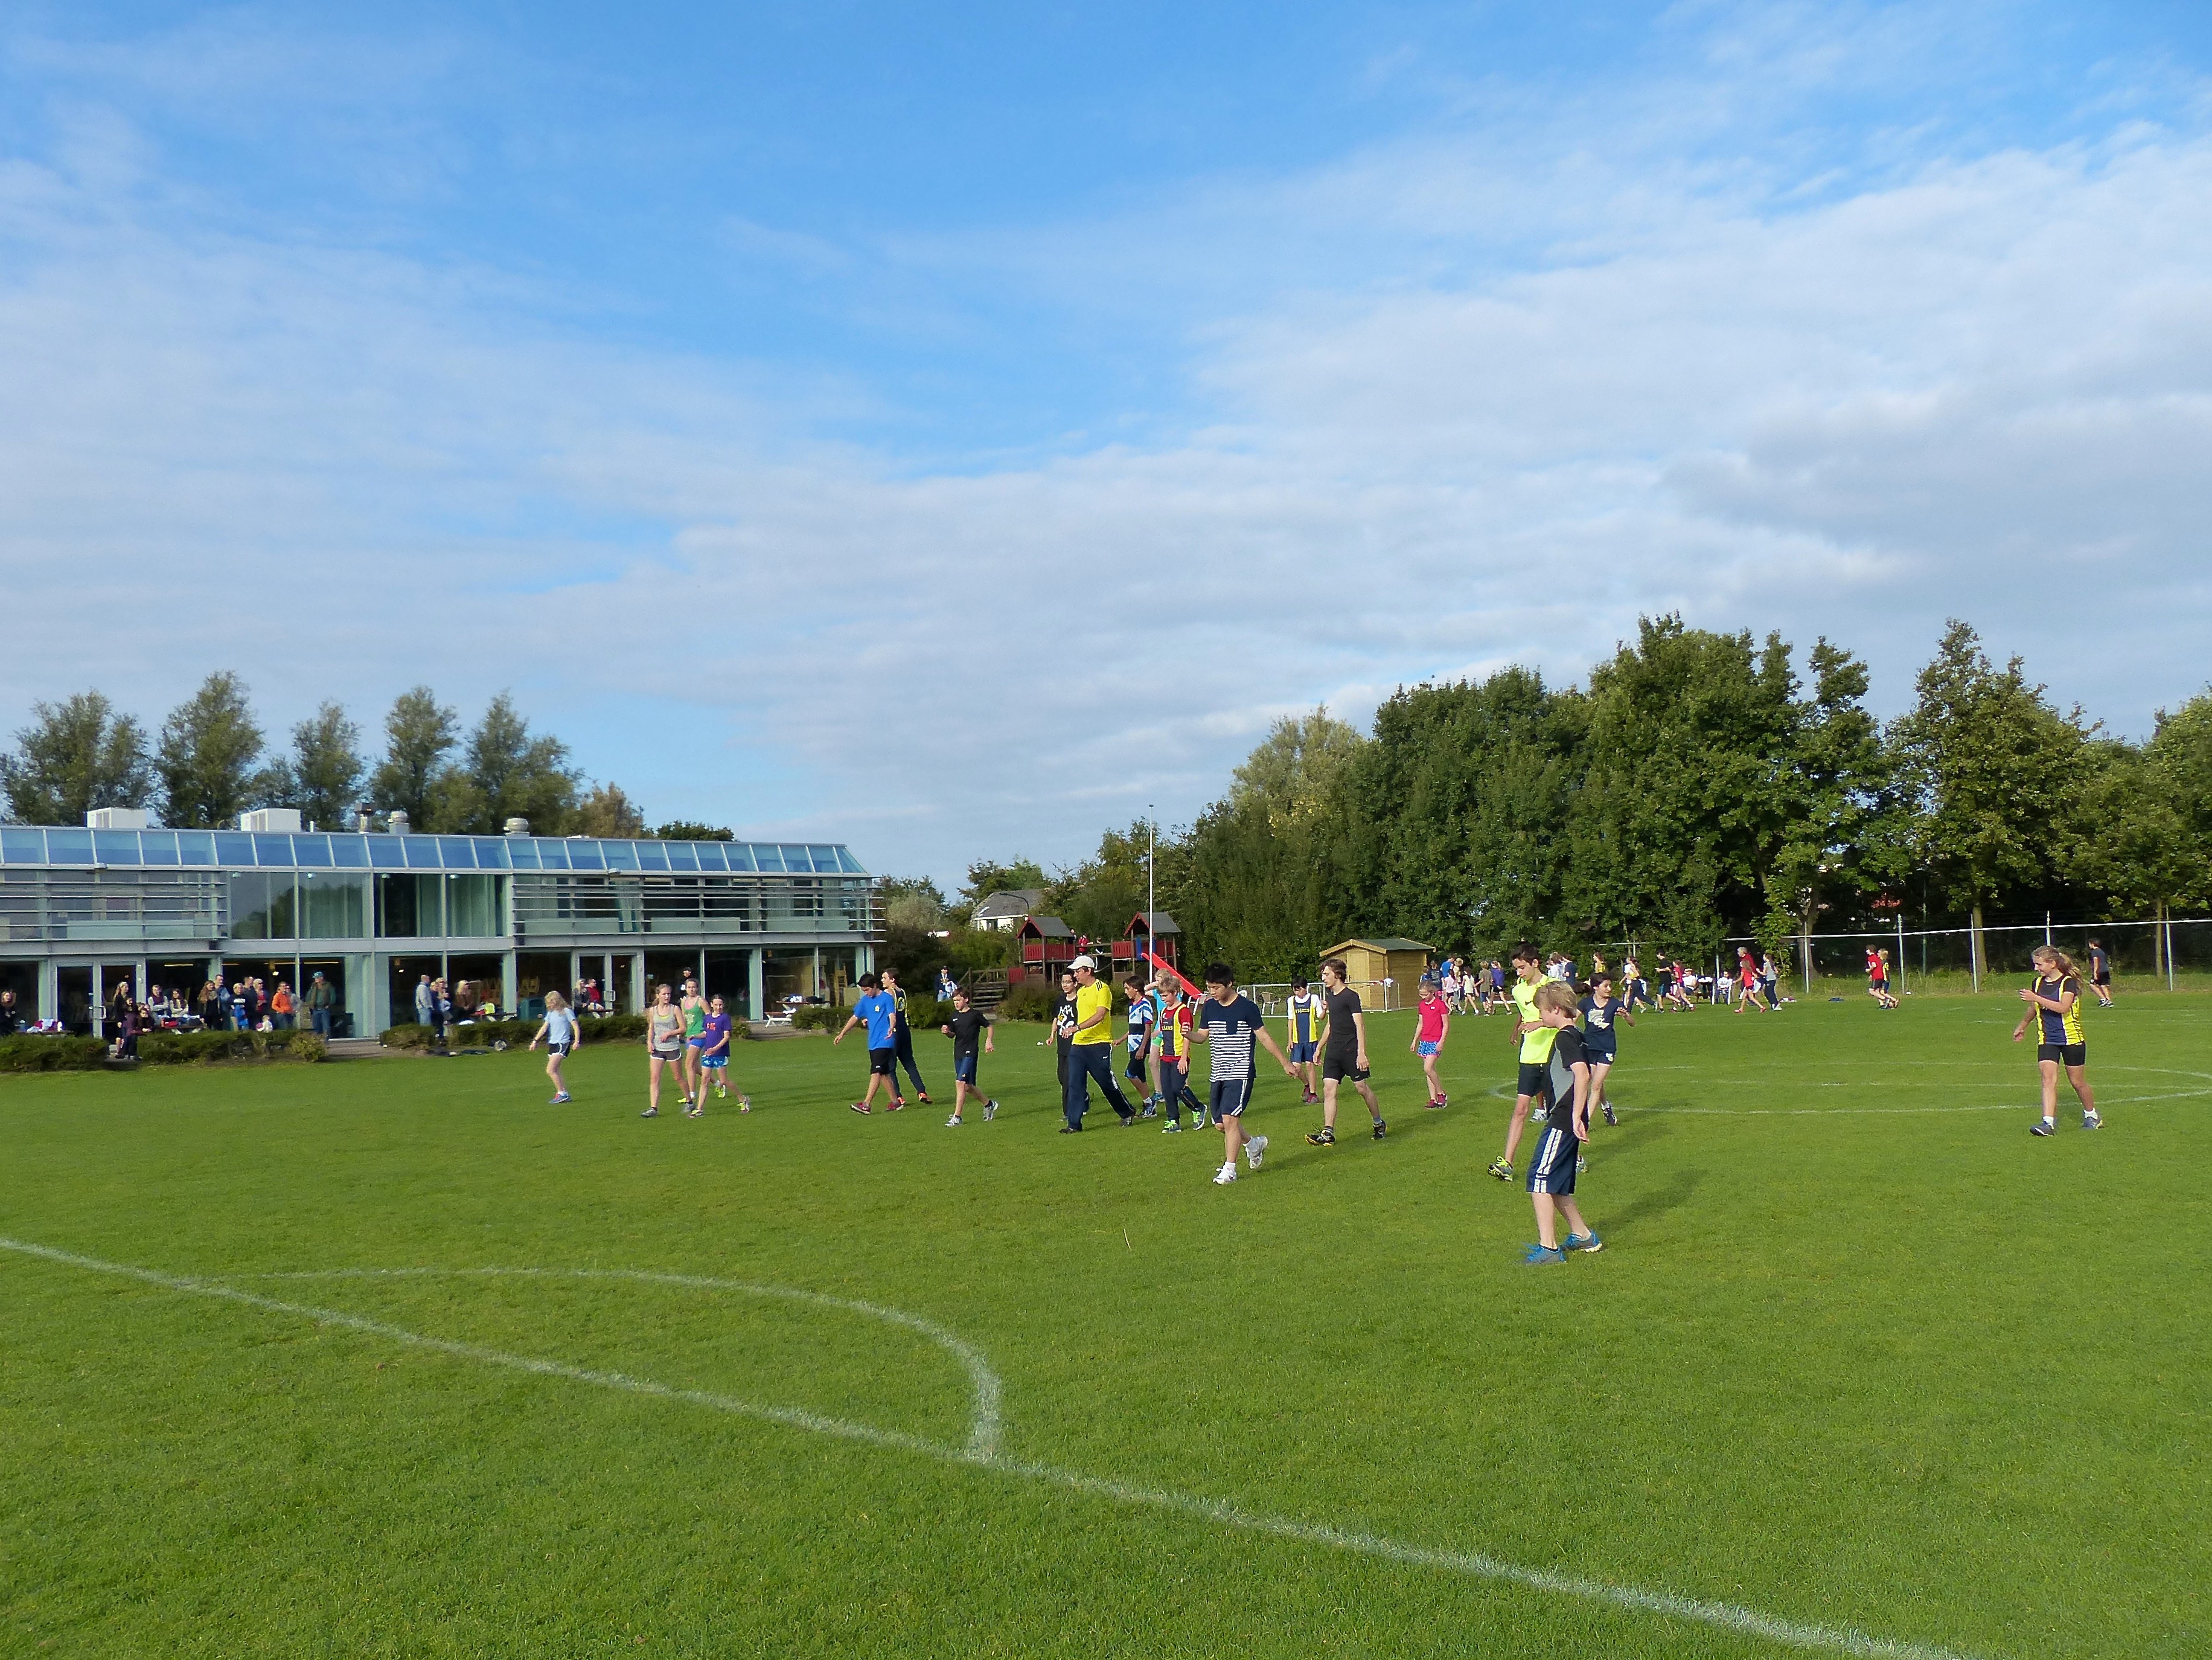
structure, run, country, soccer, runner, cross, ash, stadium, player, hague, 2013, american, sports, school, tournament, team sport, sport venue, soccer specific stadium